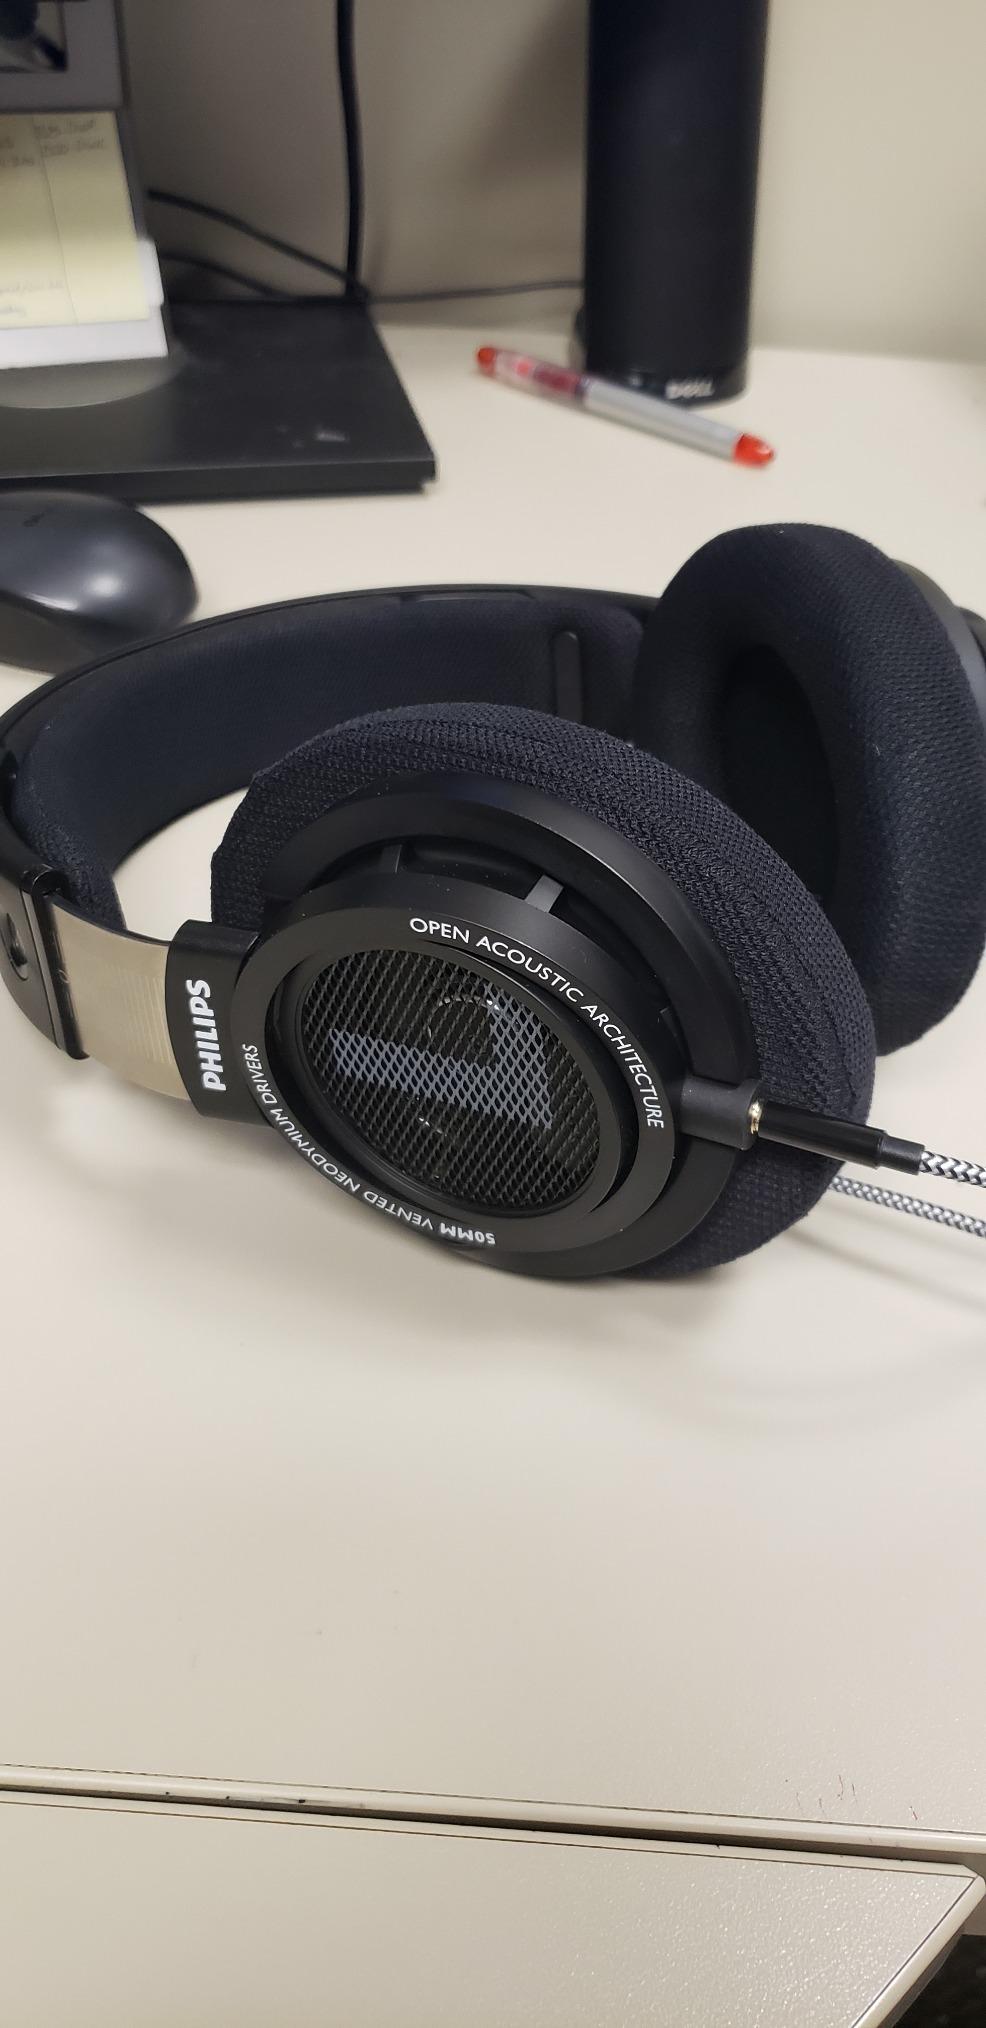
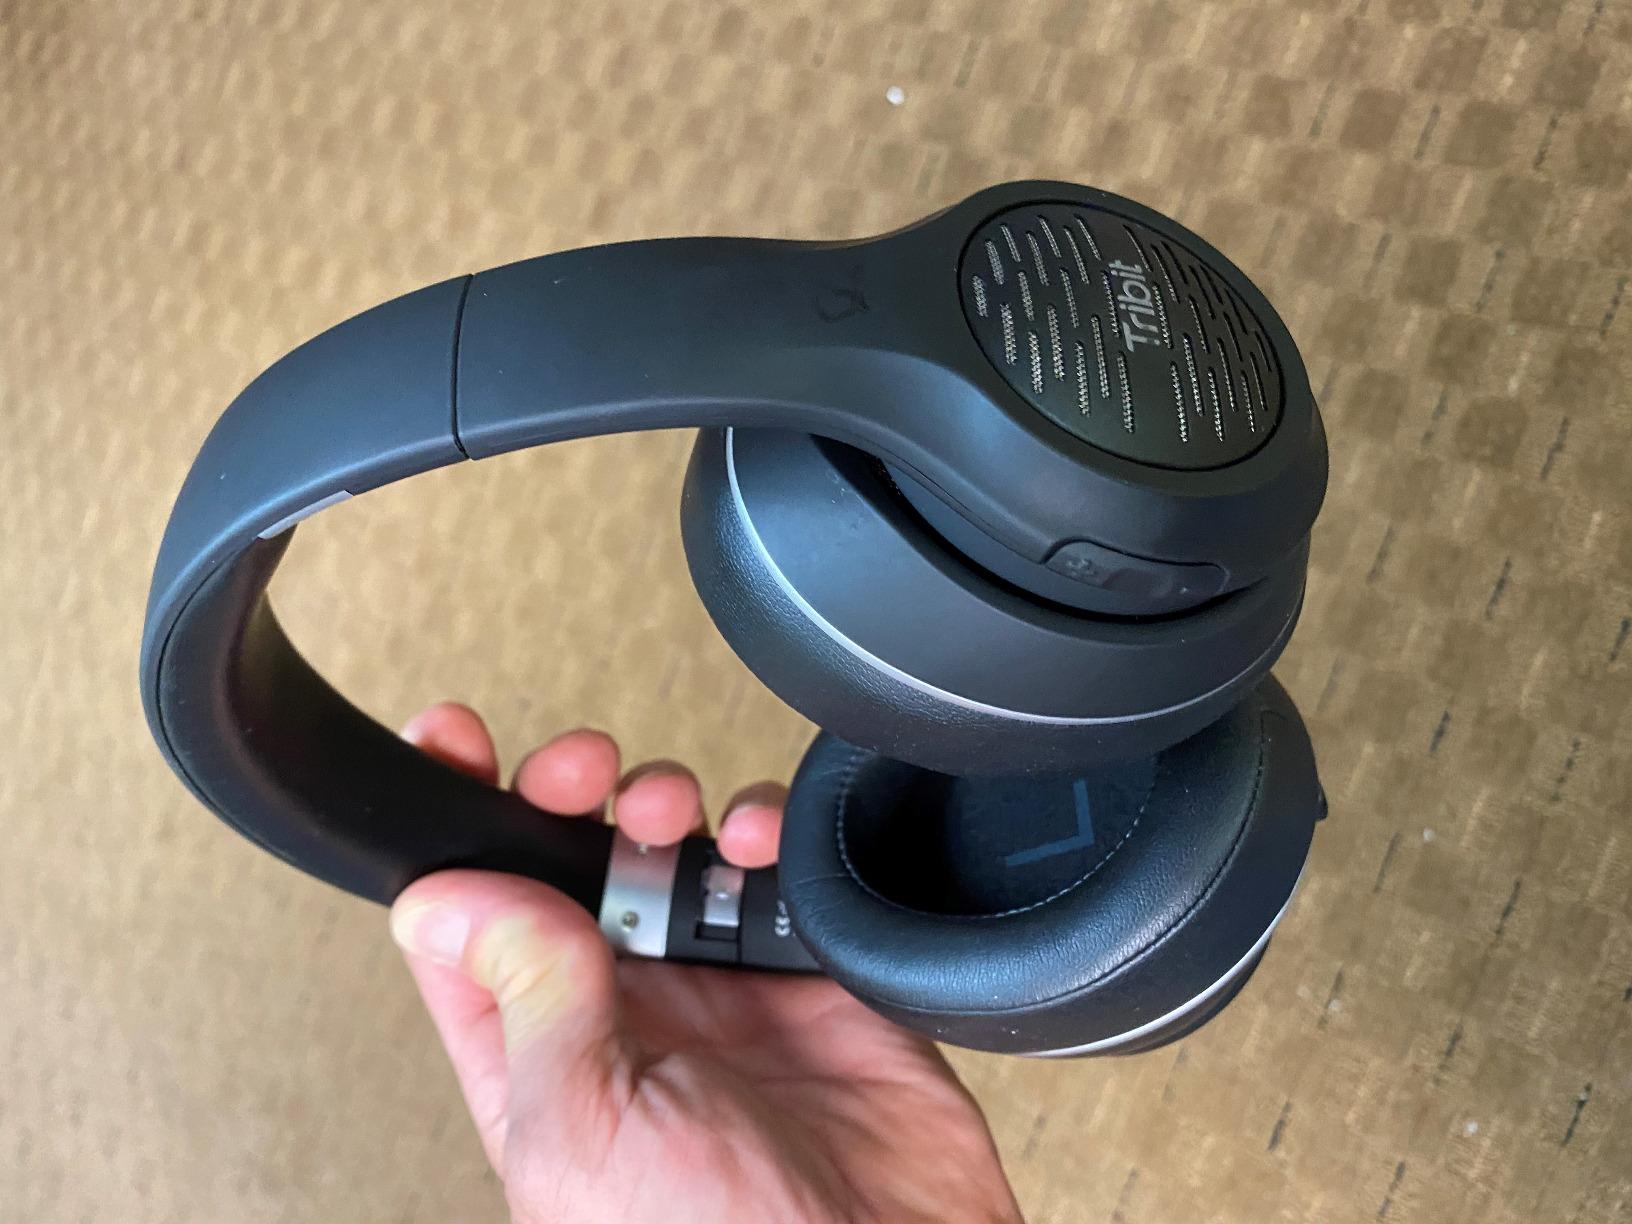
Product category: headphones
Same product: no